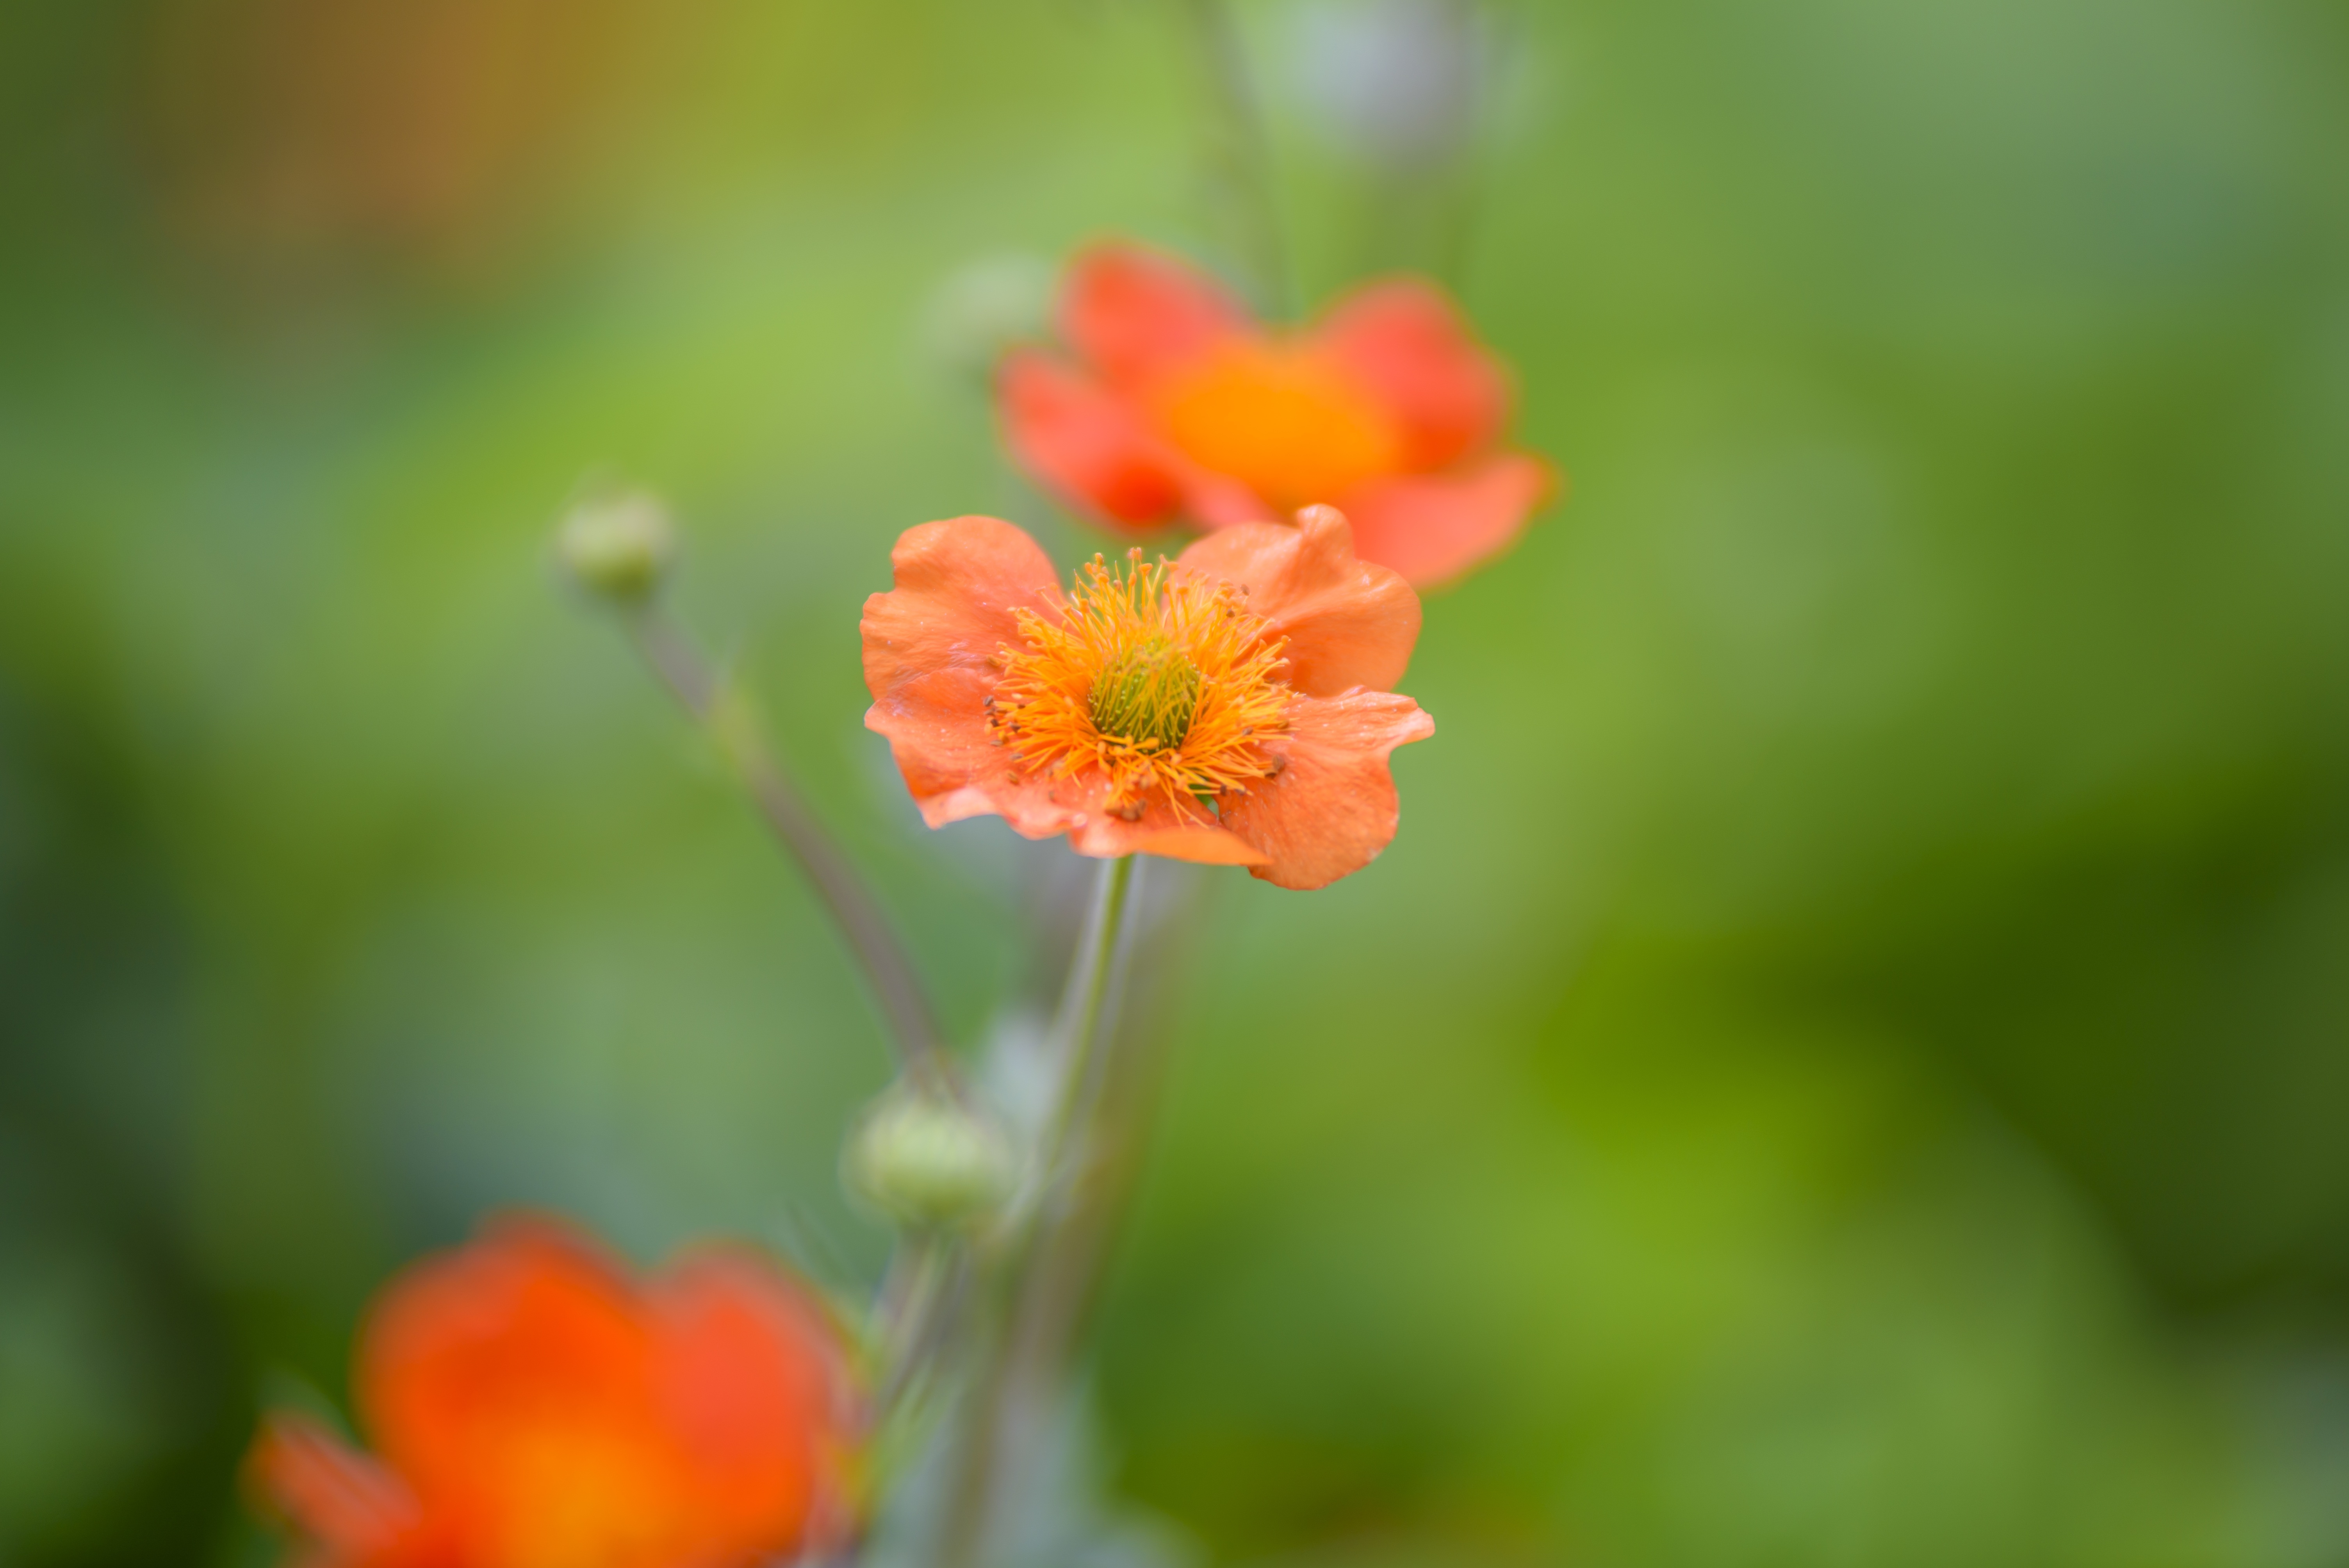
nature, blossom, plant, photography, leaf, flower, petal, orange, spring, green, produce, holiday, botany, yellow, garden, closeup, flora, wildflower, flowers, close up, wallpaper, beauty, depth of field, nectar, the background, macro photography, flowering plant, deep green, beautiful garden flowers, plant stem, land plant